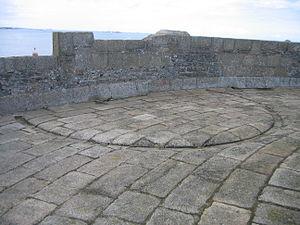
Rainure pour les pièces d'artillerie
Le château du Taureau est situé dans la commune de Plouezoc'h à l'entrée de la baie de Morlaix dans le Finistère. Il est proche de Carantec. Il a été classé monument historique par arrêté du 29 juillet 1914.